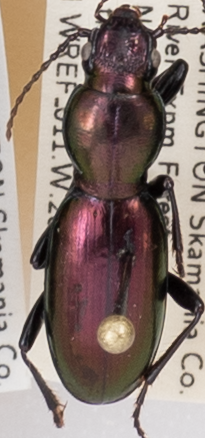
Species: Zacotus matthewsii
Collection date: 2018-07-31
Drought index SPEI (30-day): -1.444
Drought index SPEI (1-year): -0.39
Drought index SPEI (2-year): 0.54